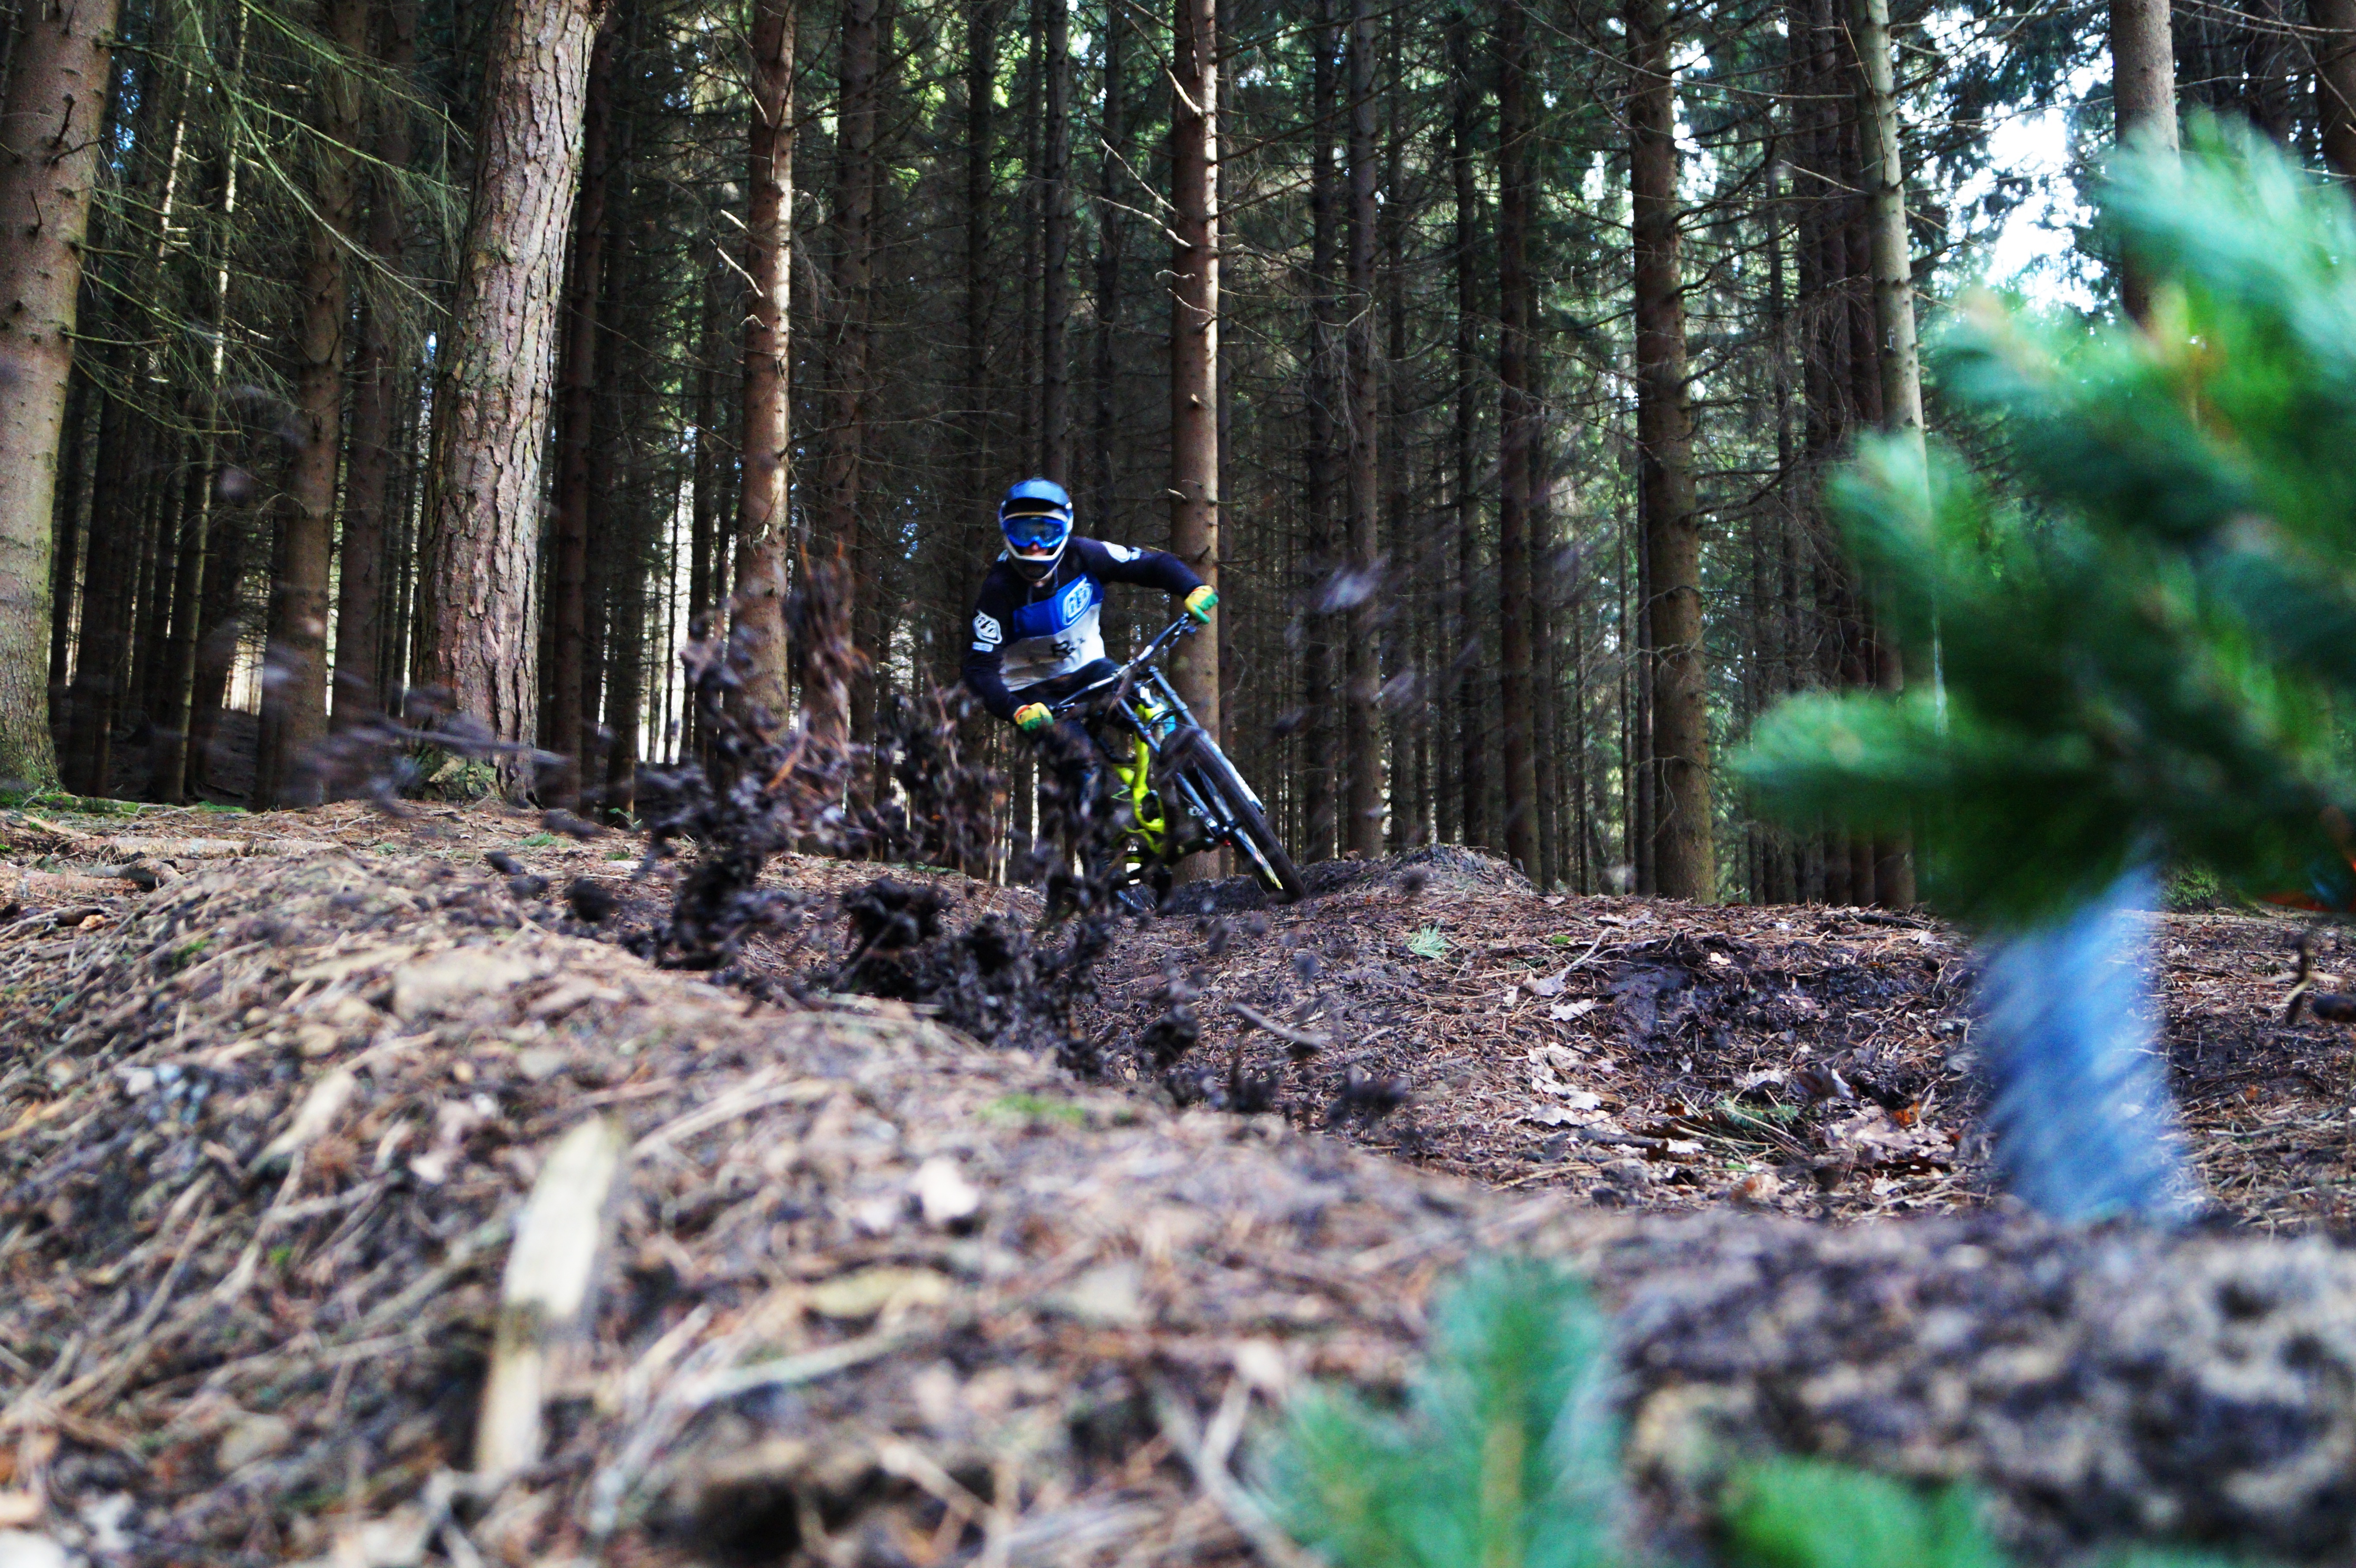
forest, trail, bicycle, vehicle, soil, mountain bike, downhill, racing, woodland, freeride, mountain biking, show me, cycle sport, downhill mountain biking, rairdon